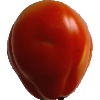
Label: Tomato 1